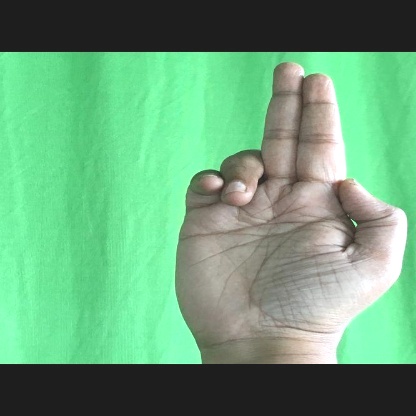
Mudra: Ardhapathaka